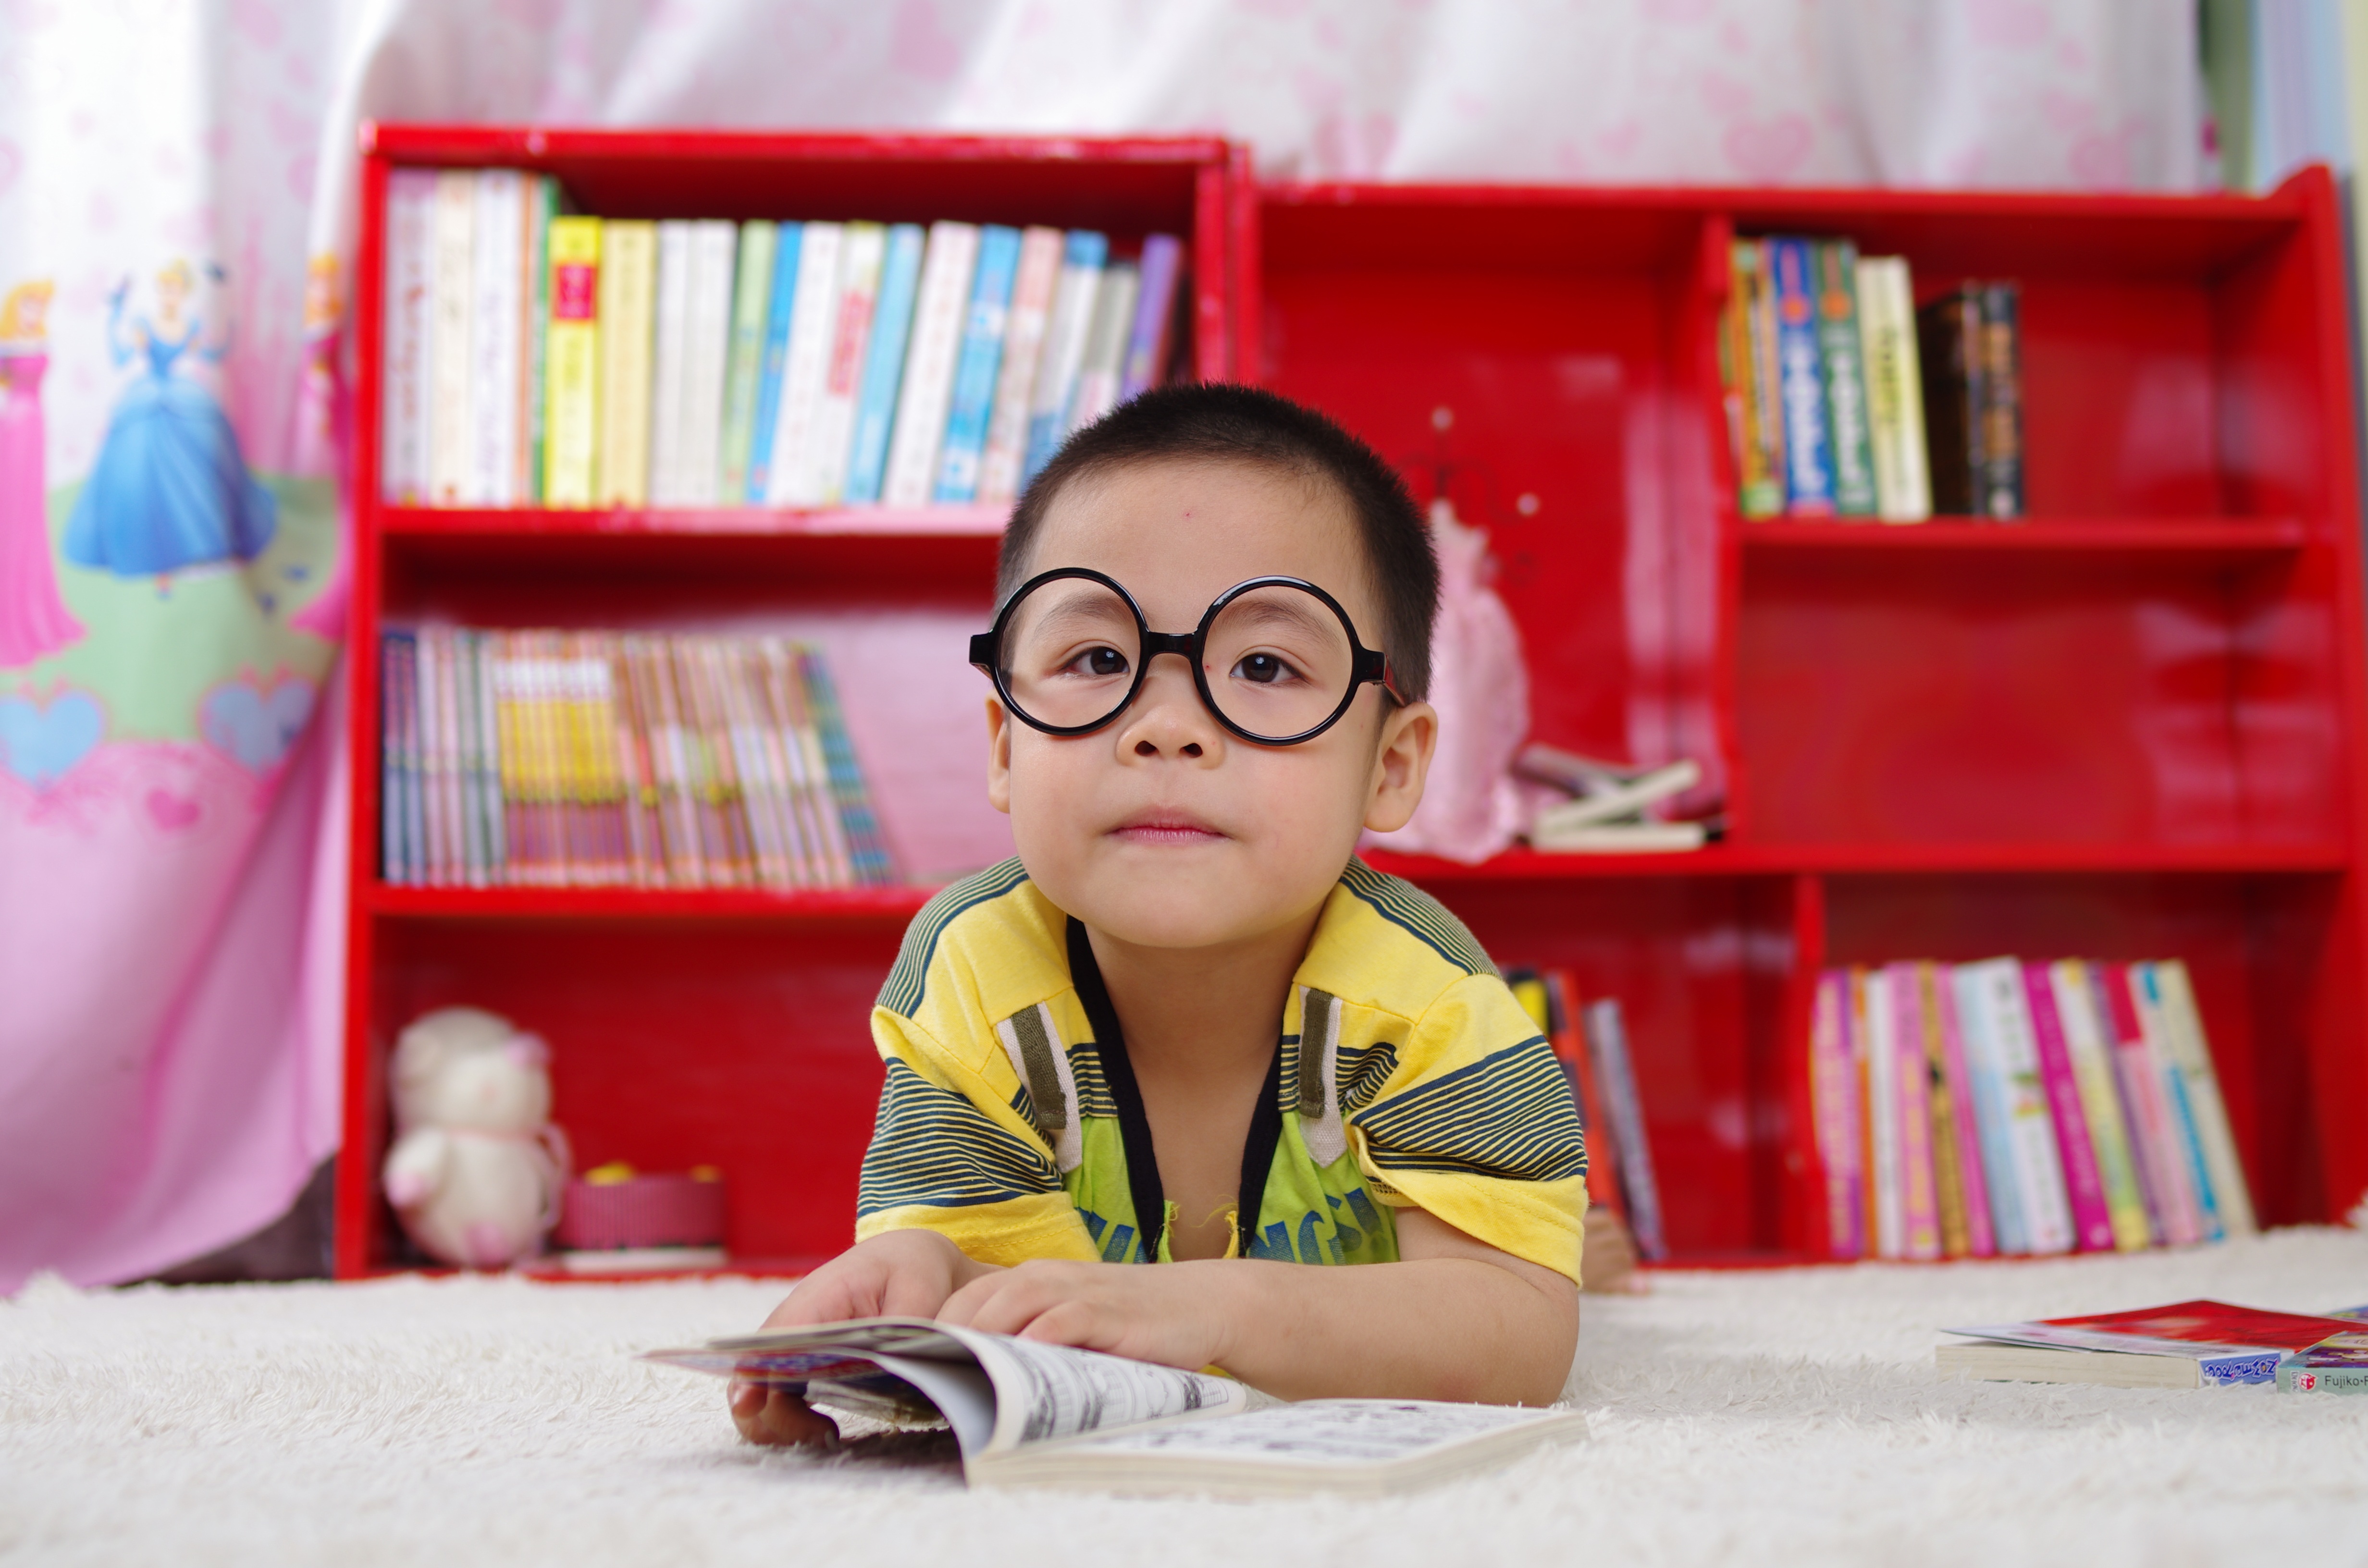
book, person, play, boy, reading, color, child, baby, kids, books, glasses, little, learning, how to read